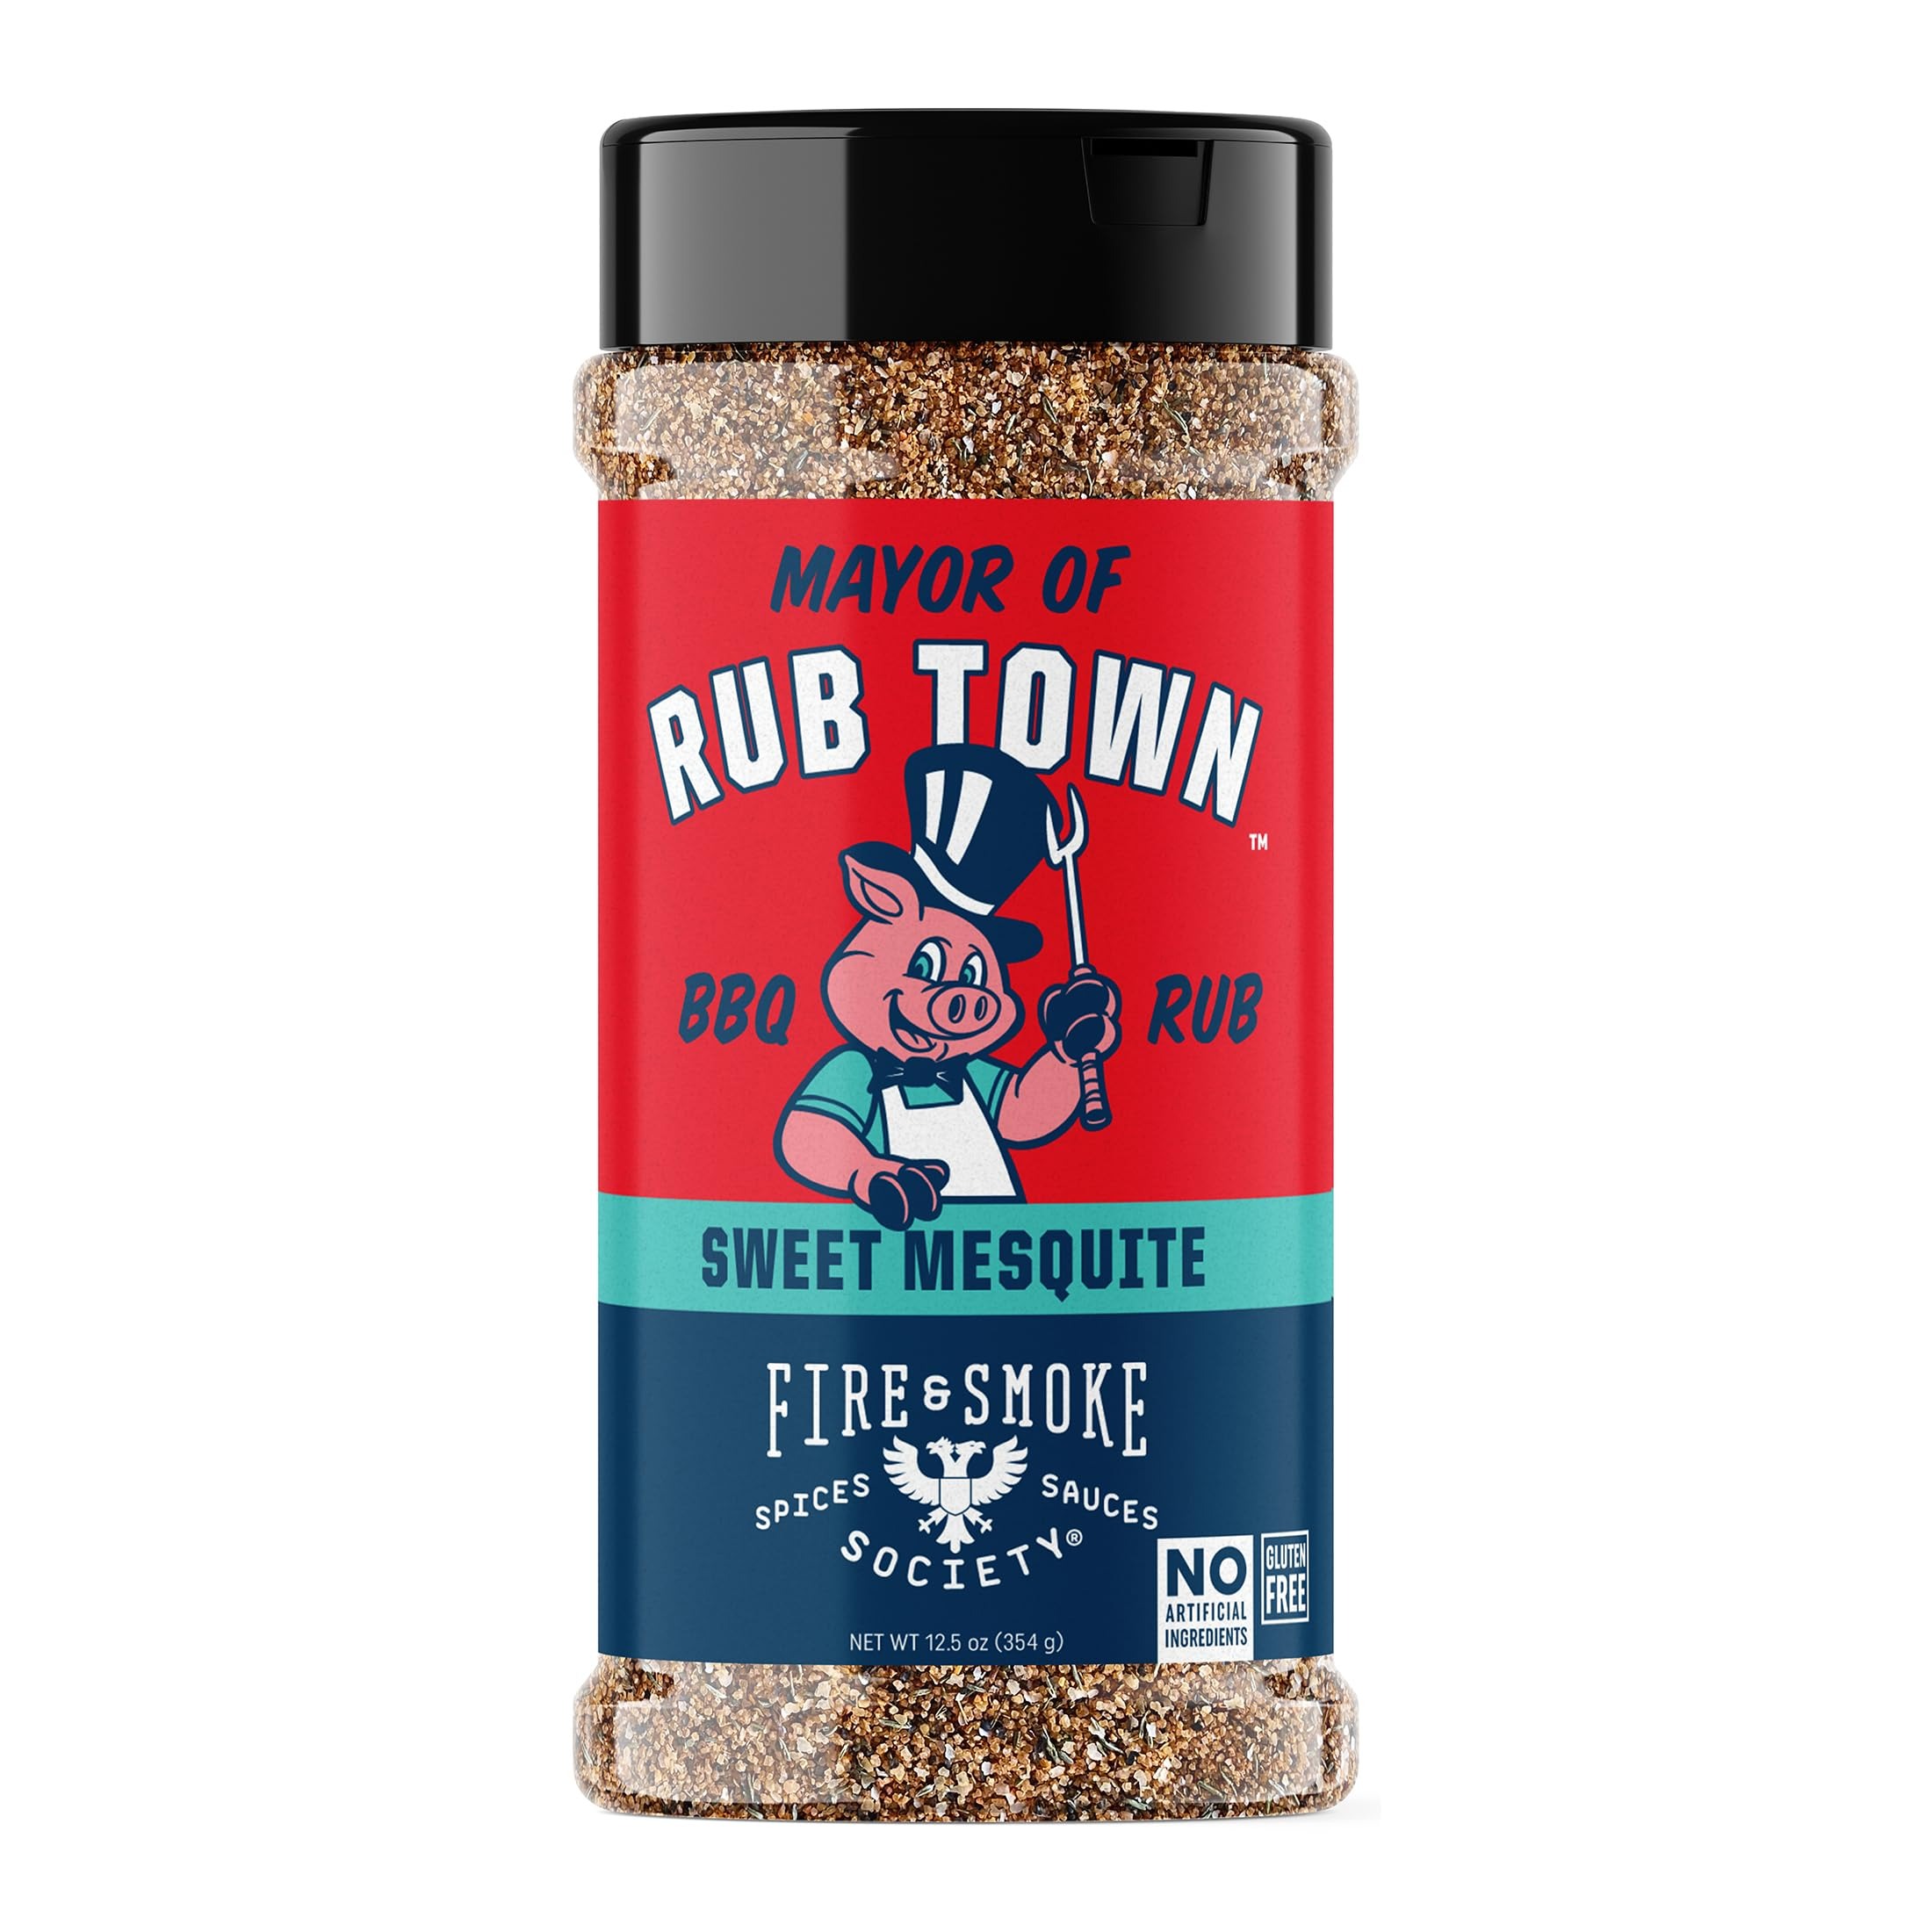
Item Name: Fire & Smoke Society Mayor of Rub Town BBQ Rub | BBQ Seasoning for Smoking and Grilling Meat | Pulled Pork Ribs, Rib Rub, Dry Rubs and Spices | XL 12.5 oz
Bullet Point 1: ONLY THE BEST INGREDIENTS: Mayor of Rub Town is the perfect blend of brown sugar, garlic, black pepper, paprika, and natural mesquite flavor. Use it as an all-purpose bbq seasoning, pork rub, pork seasoning, rib rub, pork rub, pork chops and pork tenderloin seasoning, pork shoulder rub and pork loin rub. BBQ seasonings and rubs with No Artificial Ingredients, Gluten Free, MSG Free, Plant-Based, Fat Free.
Bullet Point 2: INDULGE IN BBQ PERFECTION: If you're a fan of brown sugar sweetness in barbecue, the Mayor of Rub Town is your ultimate destination for barbecue seasoning. Here, every bite promises to tantalize and satisfy our taste buds, offering a unique culinary journey that's hard to forget.
Bullet Point 3: VERSATILE SEASONING: Mayor of Rub Town bbq rubs for smoking are also great on chicken, turkey, burgers and as a seasoning for meatloaf, baked beans and potatoes.
Bullet Point 4: ELEVATE YOUR CULINARY CREATIONS: Fire & Smoke Society works hard to create bold, memorable flavors and unique bbq rubs for smoking and grilling that delight customers on every level–and keep them coming back (for second helpings). Every Fire & Smoke Society barbecue rubs is thoughtfully designed with delicious in mind.
Bullet Point 5: UNIQUE FLAVOR COMBINATIONS: From our carefully selected ingredients and unique flavor combinations to the packages we put them in, Fire & Smoke Society bbq seasonings and rubs are transporting; they take the guesswork out of meal planning and they make feasting fun.
Product Description: Indulge in the bold and sweet blend of Mayor of Rub Town - perfect bbq rubs and spices for smoking, for seasoning the whole hog to perfection. As the epicenter of succulent, slow-cooked delights, it represents the pinnacle of flavor. Our ​​brisket seasoning salt features a signature blend of brown sugar, garlic, black pepper, paprika, and natural mesquite flavor, creating a satisfying flavor profile that's welcome at any barbecue. These bbq spices are also great for smoking meats and come in a convenient dry form, making them easy to apply to your meat of choice. Our pork rub bbq seasoning is not just a one-trick pony; it's the perfect grilling seasoning for a wide range of meats. Whether you use it as a pulled pork rub, rib rub seasoning, pork shoulder rub, pork rib rub, pork rub, pork sausage seasoning, rotisserie chicken seasoning, poultry seasoning, steak seasoning, or beef seasoning powder, our barbecue seasoning will enhance the flavor and bring out the natural taste of the meat. If you're looking for great meat seasonings and rubs, look no further than our Mayor of Rub Town. The versatile blend of spices and seasonings makes it the perfect bbq dry rub for smoking meat and grilling spices. It's also great as a bbq gift for the pitmaster in your life. Whether you're cooking for a crowd or just for yourself, our rub will take your meal to the next level. Try it today and taste the difference!
Value: 12.5
Unit: Ounce

Price: 5.74